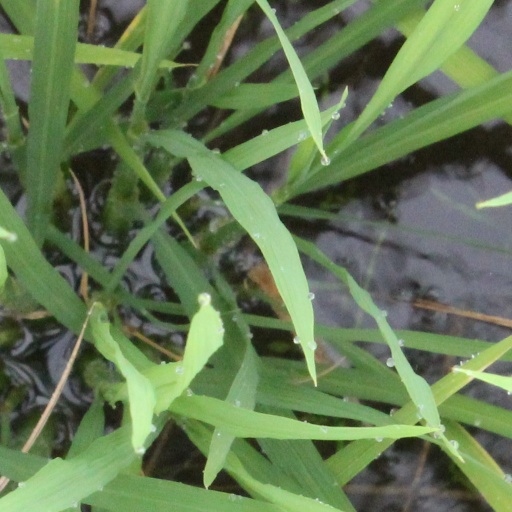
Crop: rice